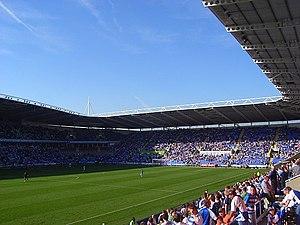
Le Madejski Stadium est un stade localisé à Reading, dans le Berkshire, en Angleterre.